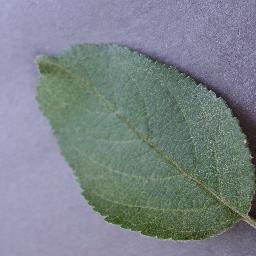
Label: Apple___healthy